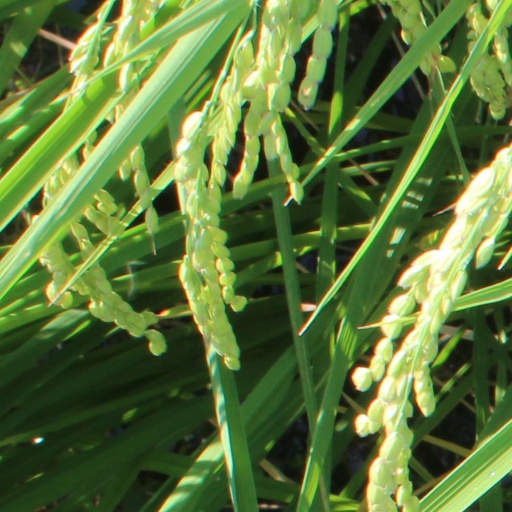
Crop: rice